Henri Sellier

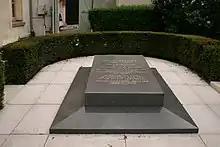
Tomb of Henri Sellier in the Cimetière Carnot in Suresnes

During World War II (1939–45) Sellier refrained from voting on the constitutional change that gave full power to Marshal Philippe Pétain.